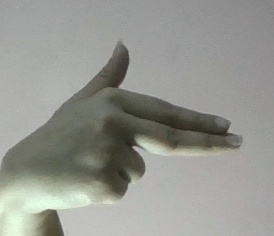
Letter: ghain